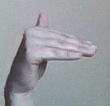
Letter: khaa